Women in film

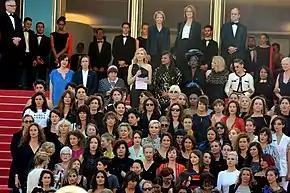
A demonstration for equal pay and parity at the 2018 Cannes Film Festival

In the 2019 update, the center for the Study of Women in Television and Film has been studying women's employment with the top-grossing films and TV for over 20 years. The 2018 study reported women make up (from the top 250 films):